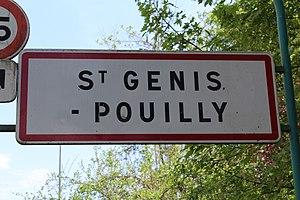
Panneau d'entrée dans Saint-Genis-Pouilly.
Saint-Genis-Pouilly est une commune française, située dans le département de l'Ain et la région Auvergne-Rhône-Alpes.